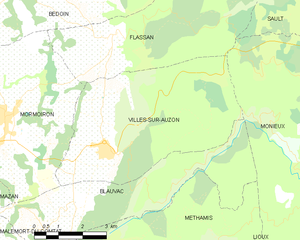
Carte des communes françaises Villes-sur-Auzon